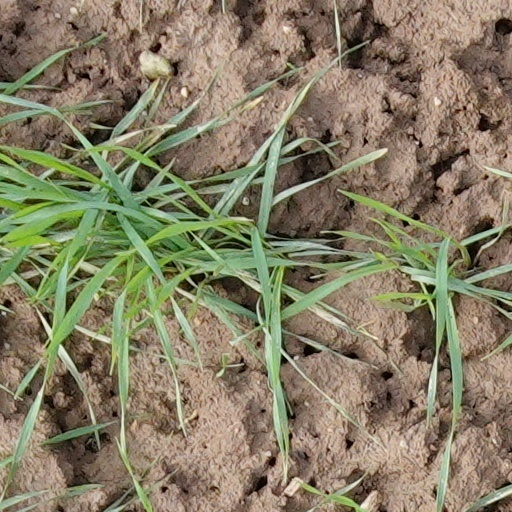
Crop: wheat